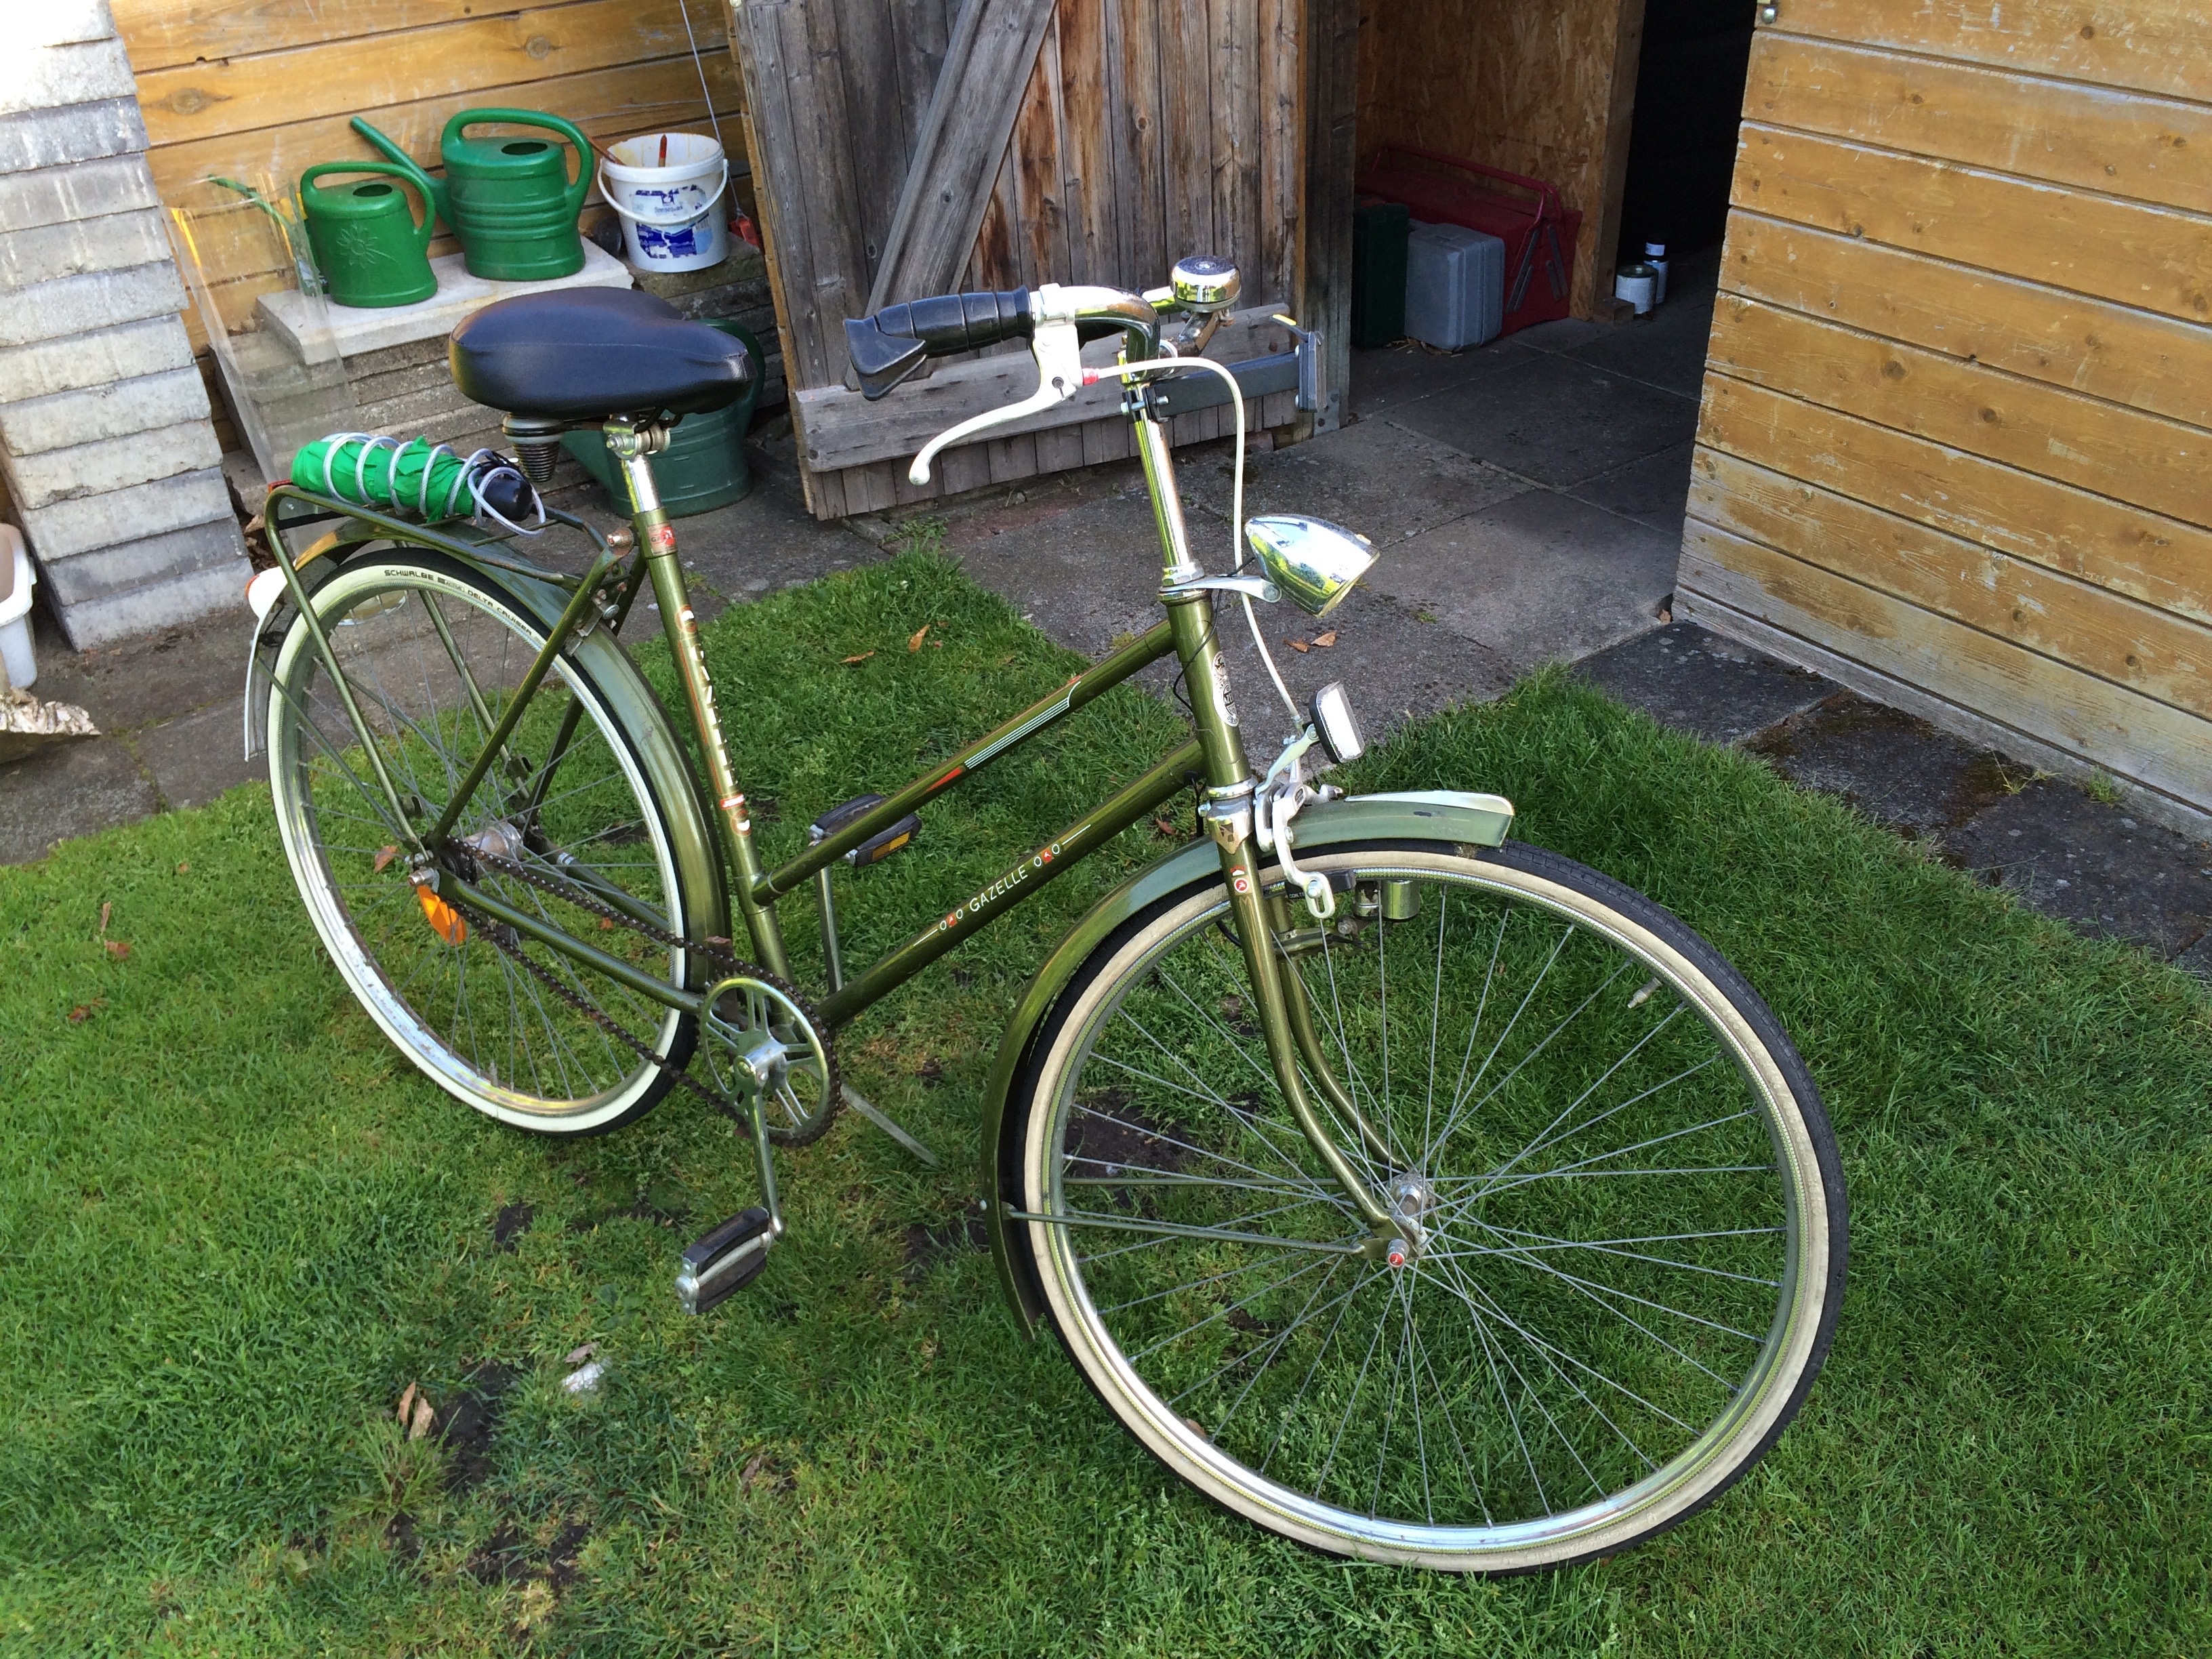
wheel, old, bicycle, bike, vehicle, sports equipment, mountain bike, bicycle frame, land vehicle, cyclo cross bicycle, road bicycle, racing bicycle, hybrid bicycle